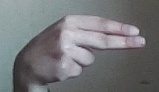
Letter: ain